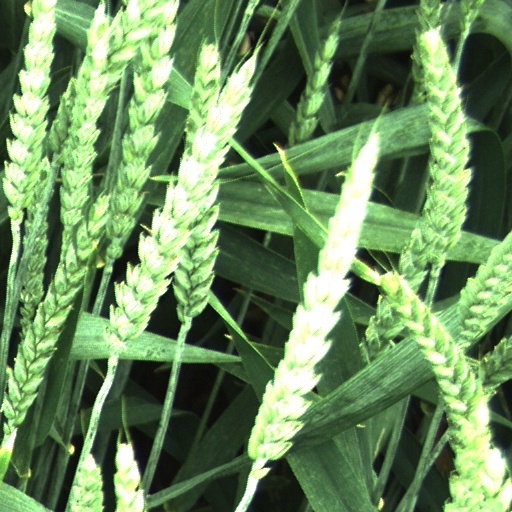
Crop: wheat